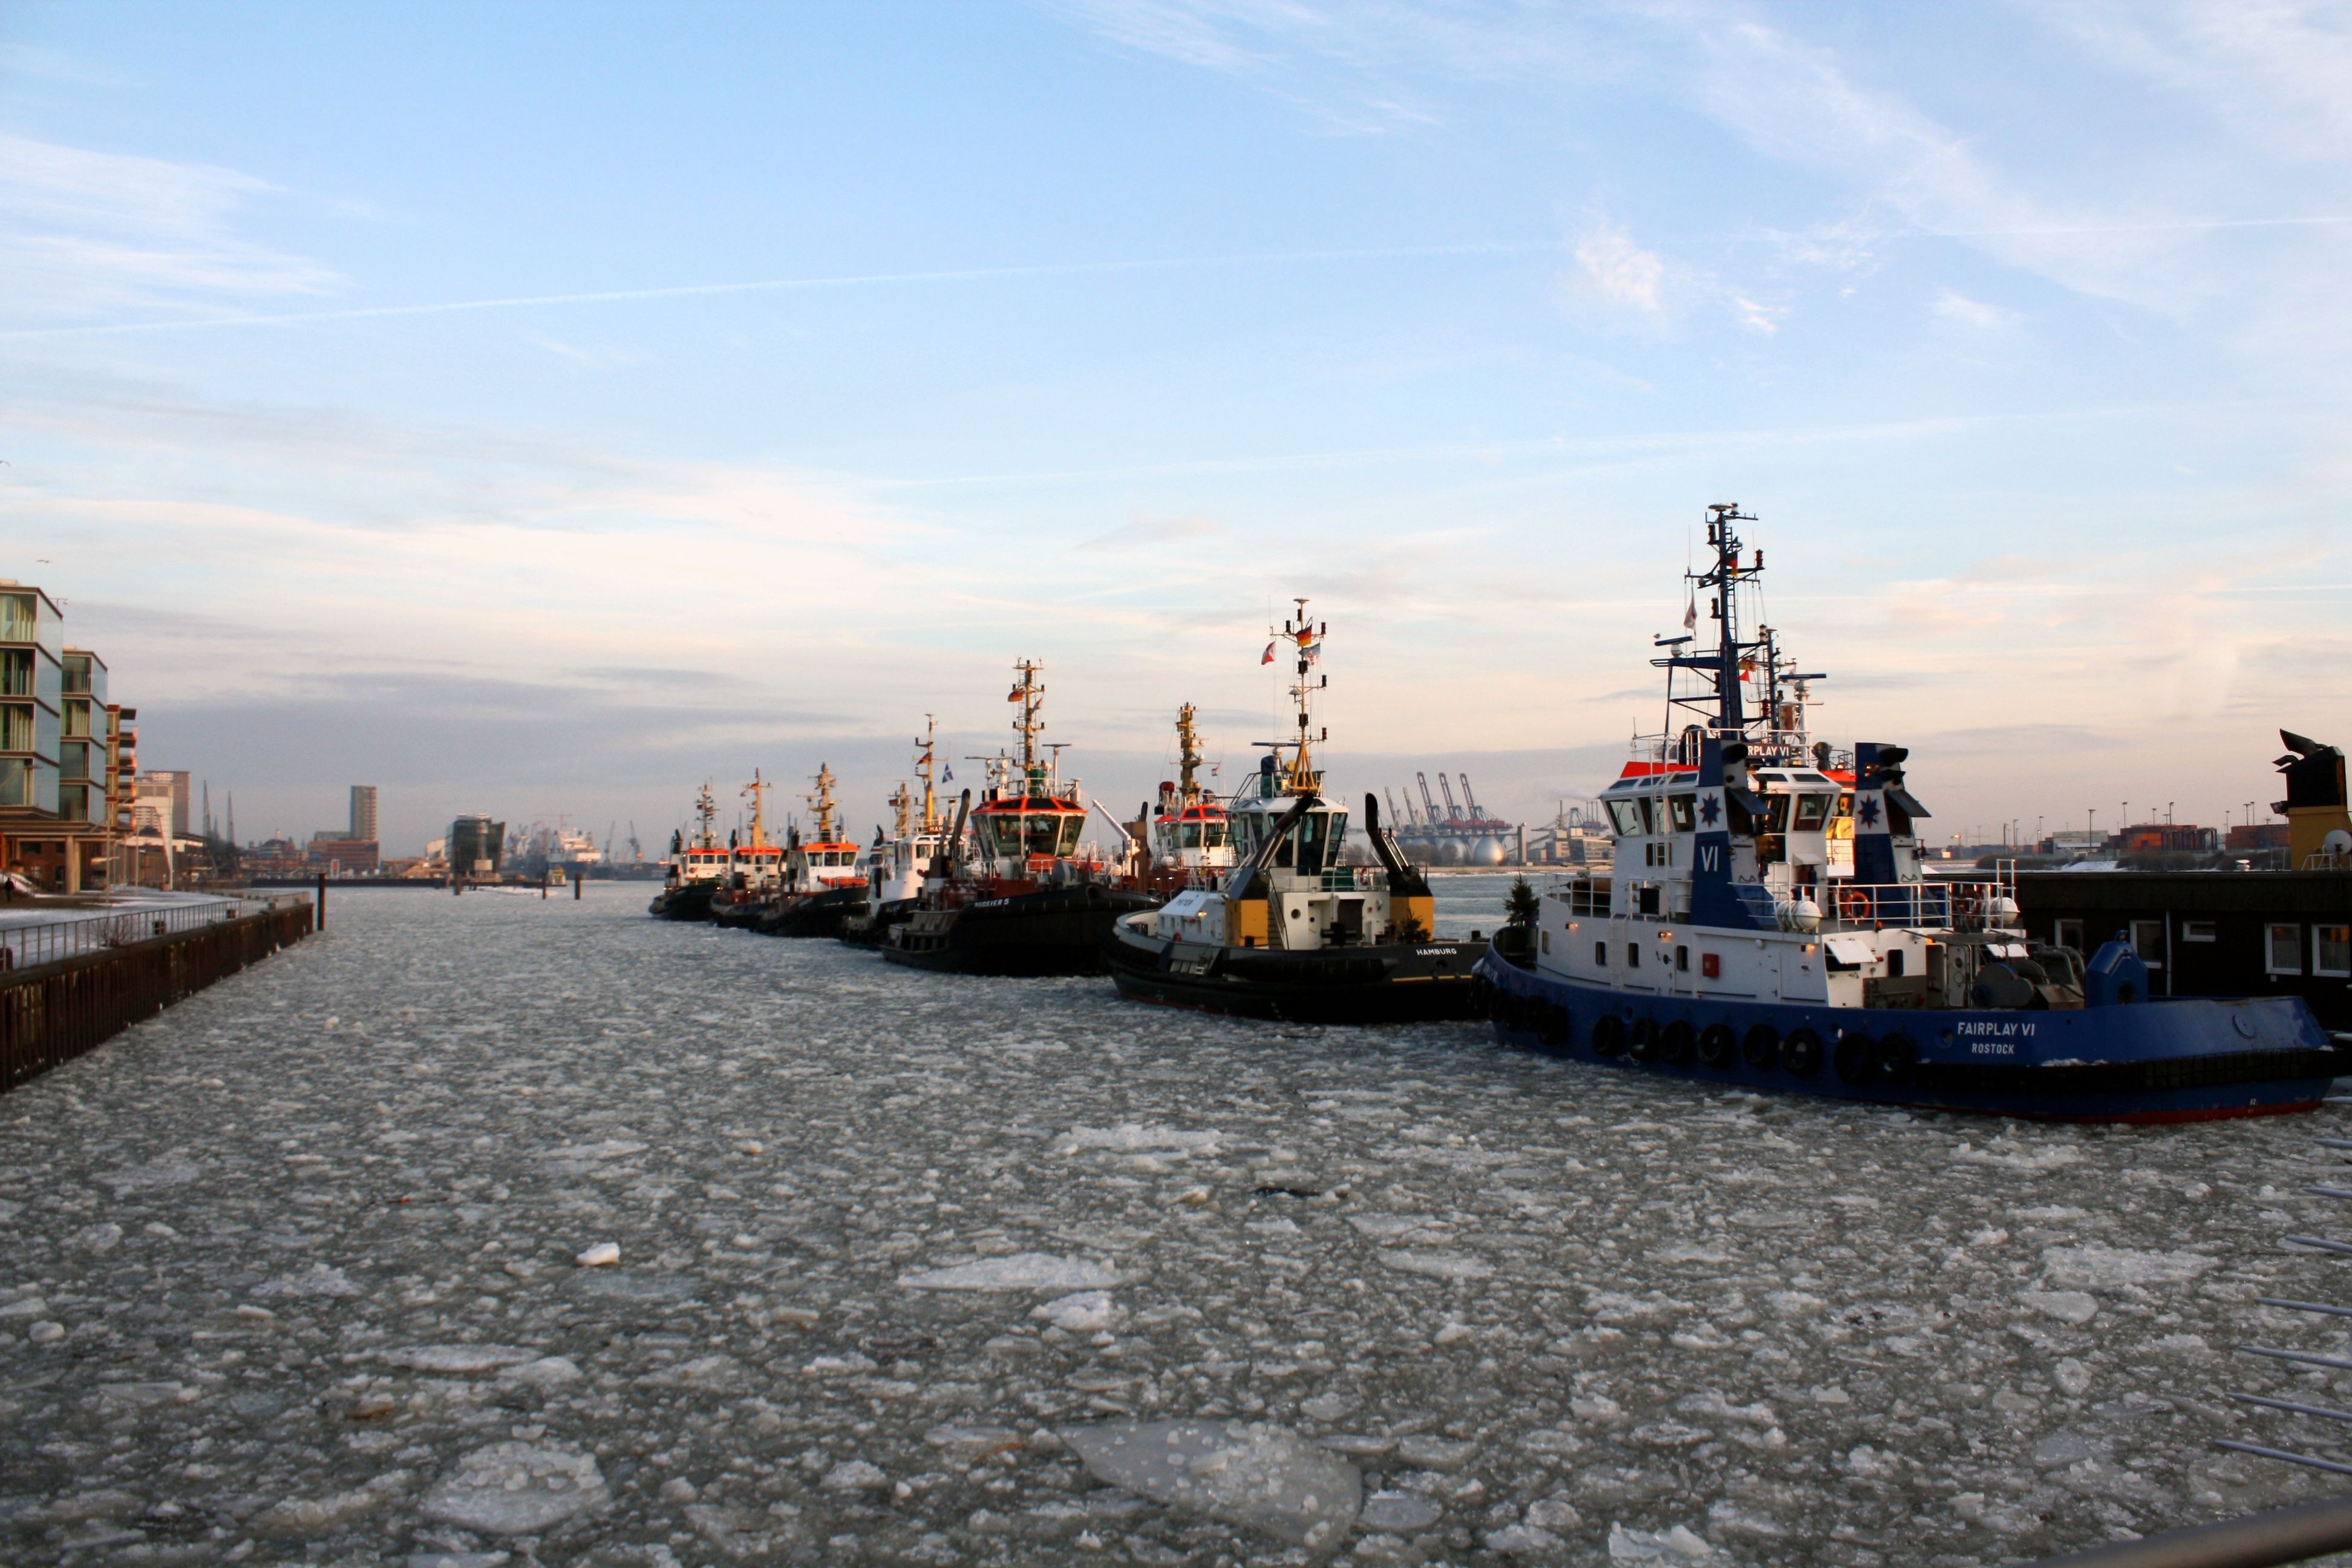
sea, winter, dock, boat, texture, ship, ice, vehicle, harbor, port, waterway, infrastructure, ships, channel, tugboat, watercraft, tug, hamburg, container ship, bugsier, freight transport